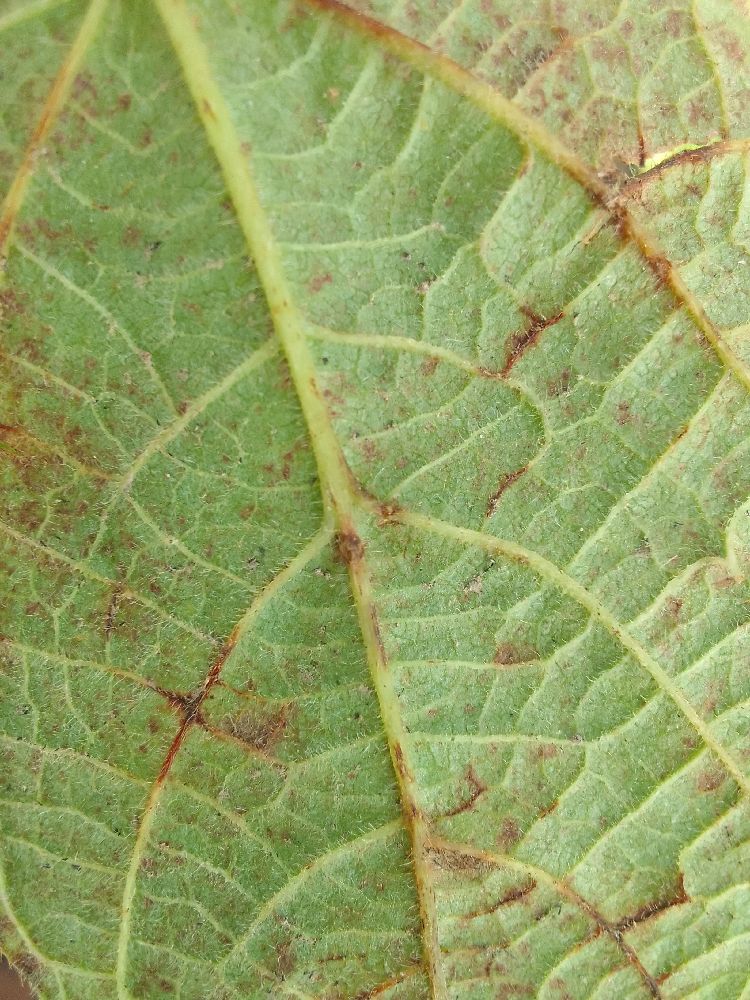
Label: anthracnose